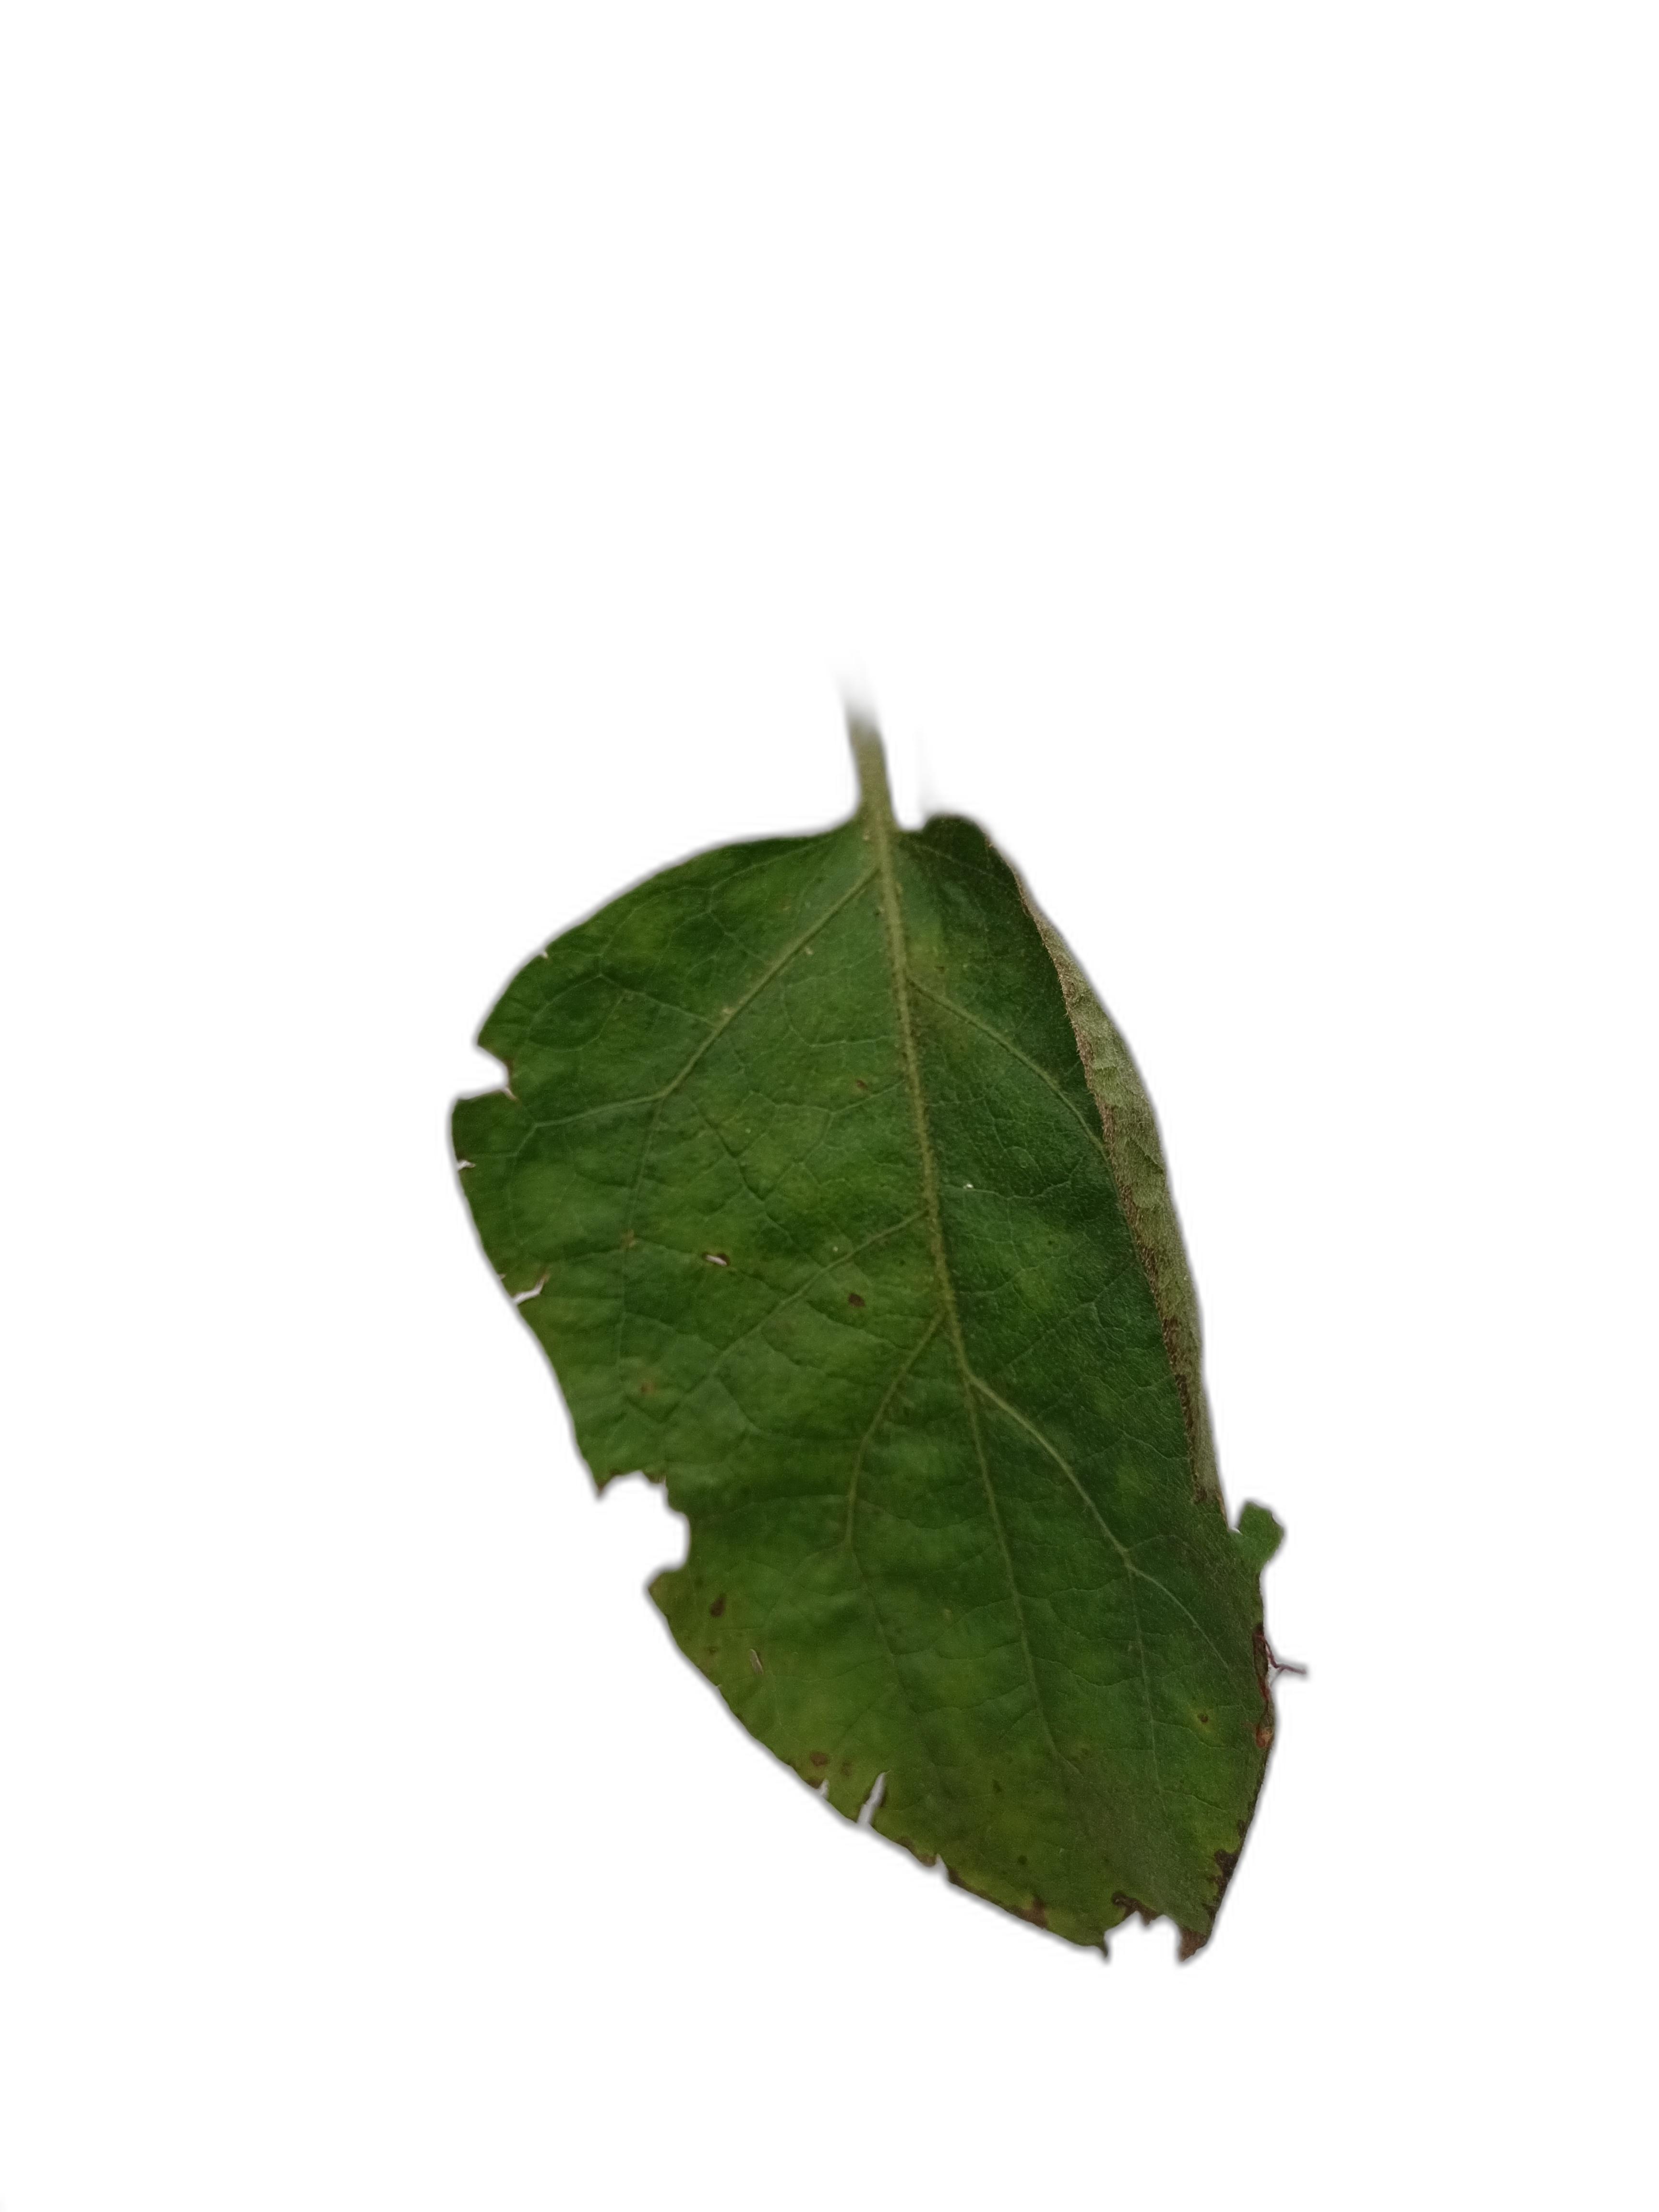
Label: Mosaic Virus Disease